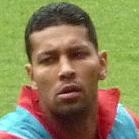
Age: 27